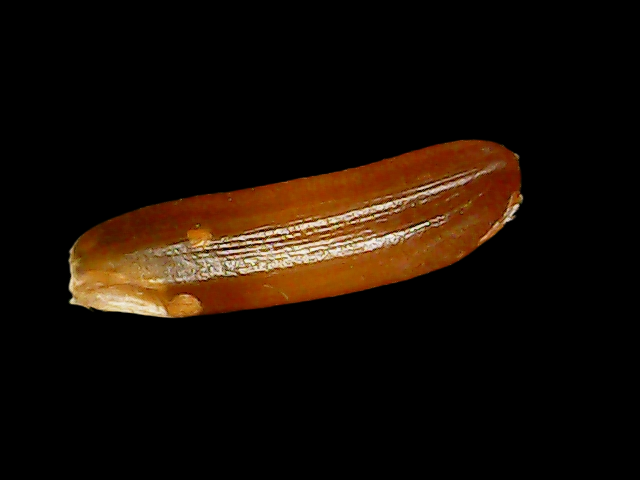
Rice variety: Binadhan20